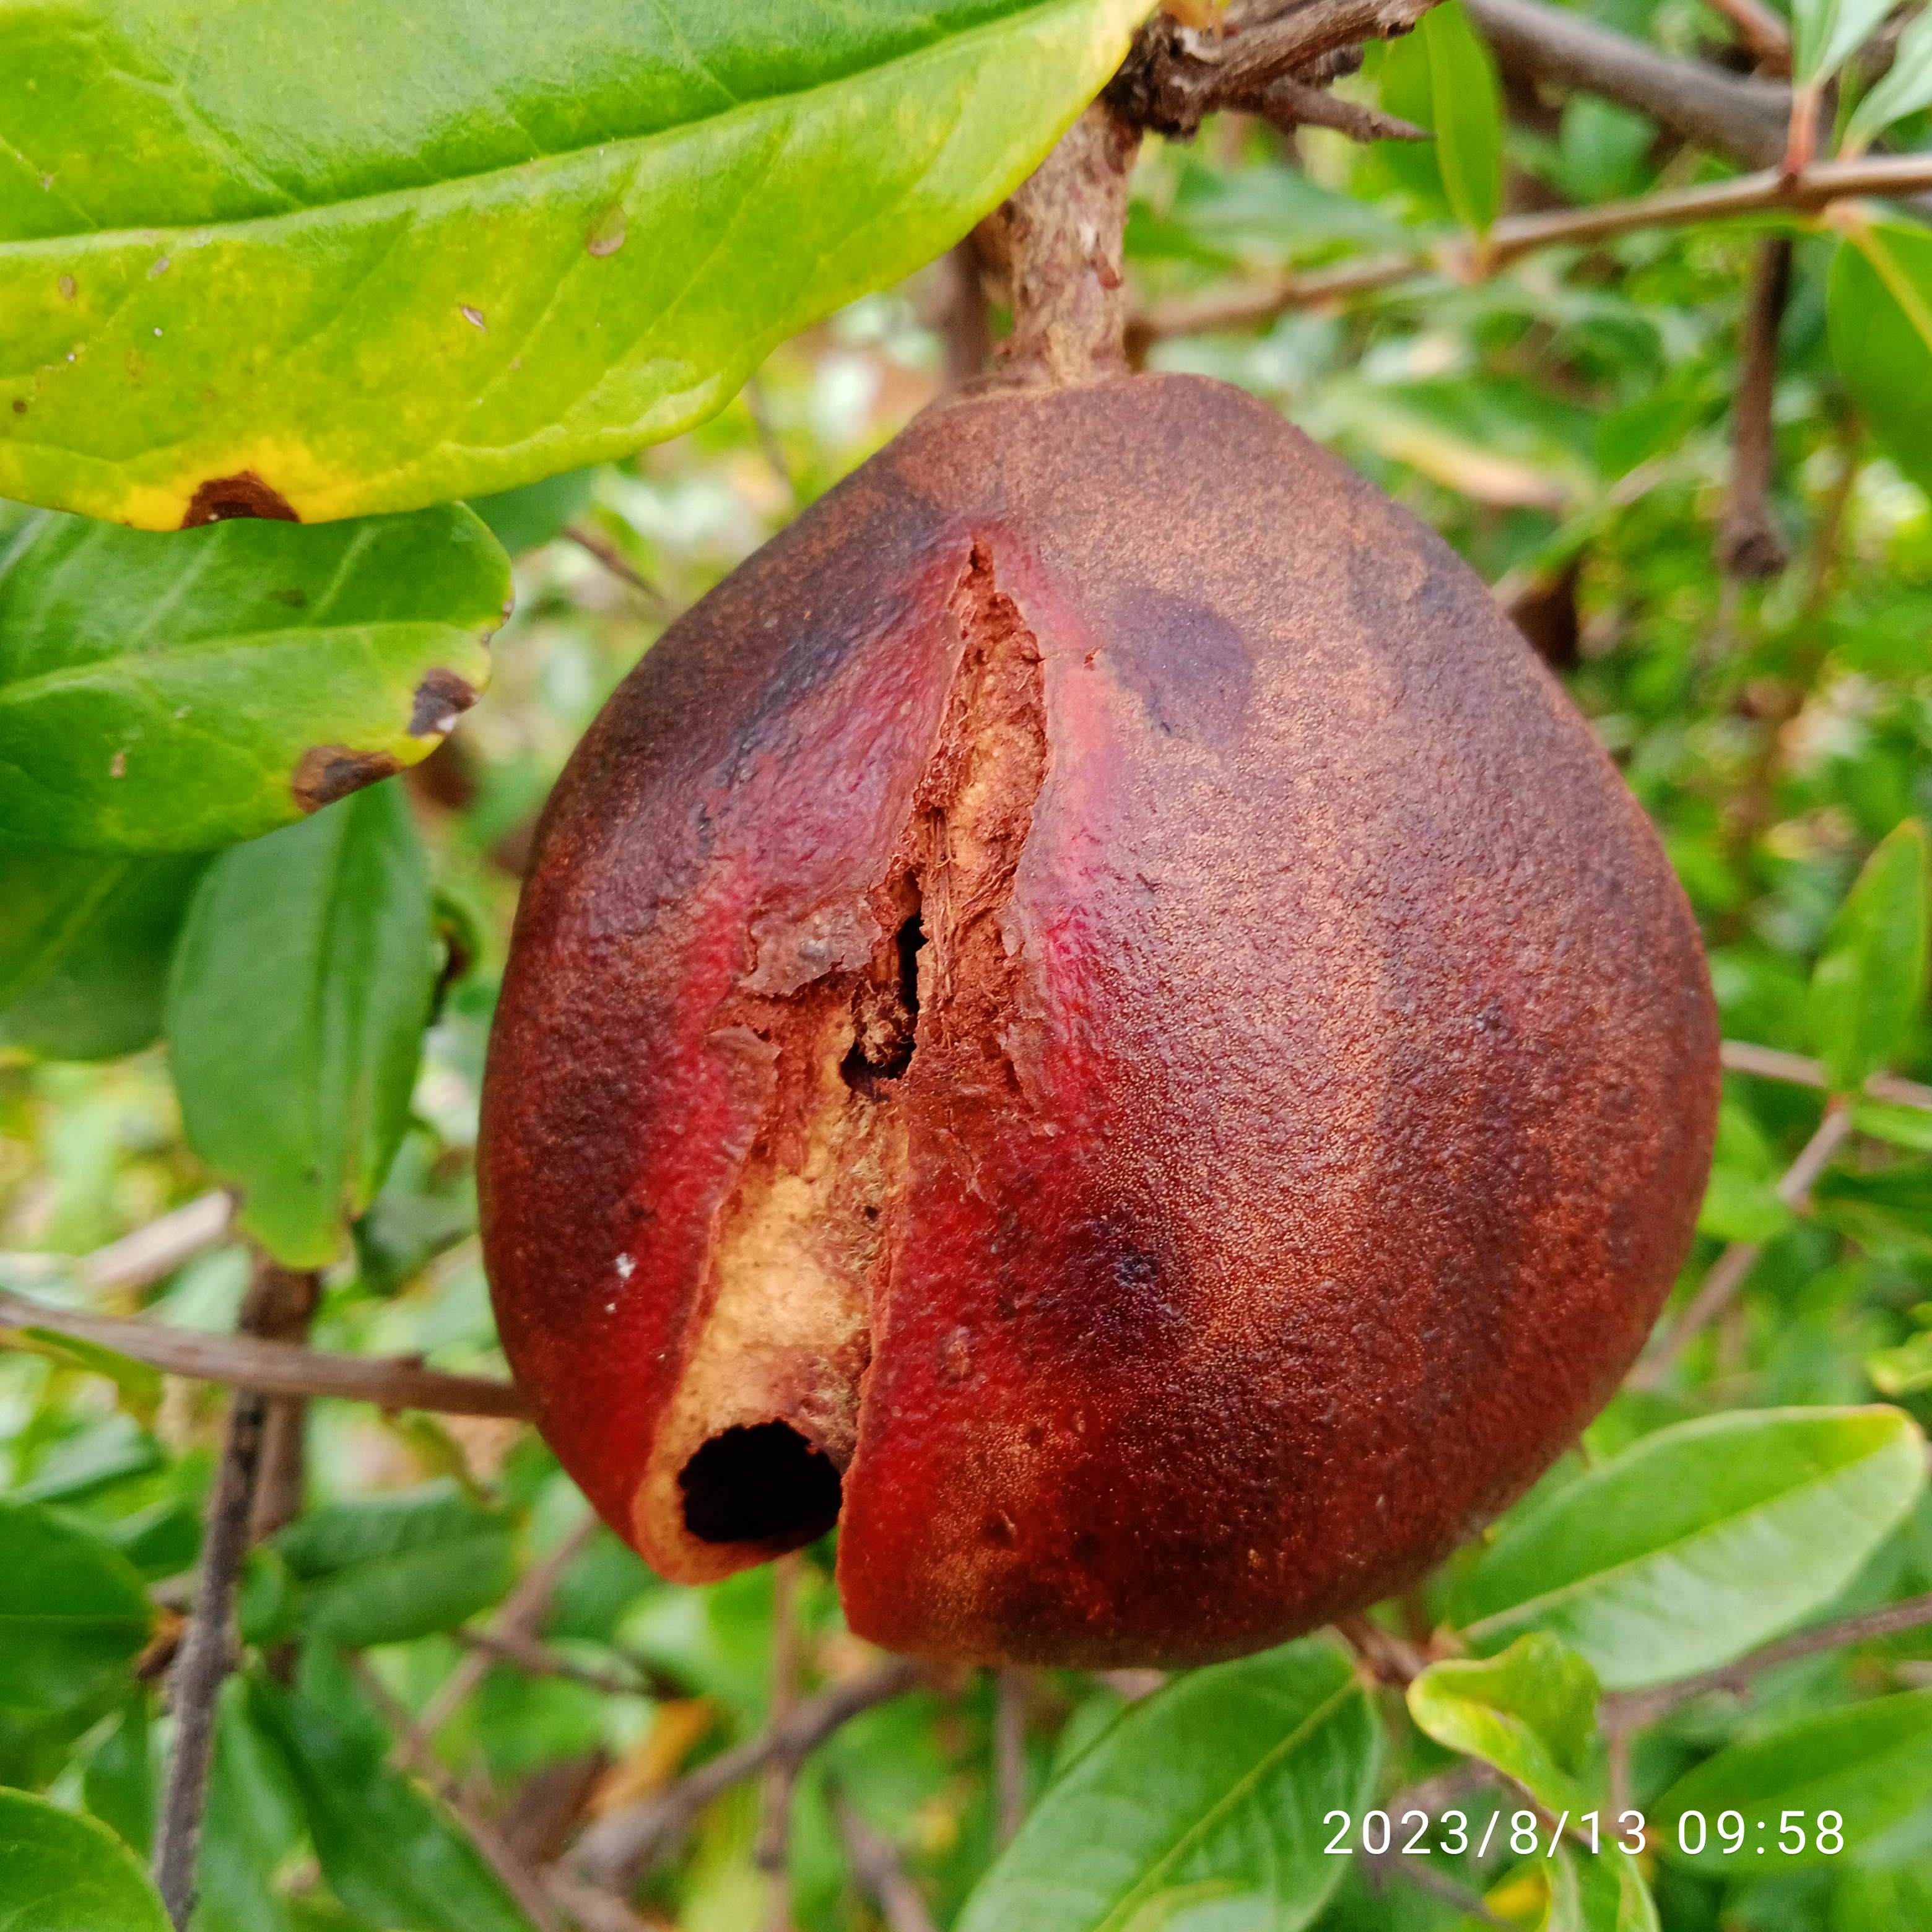
Label: Bacterial_Blight